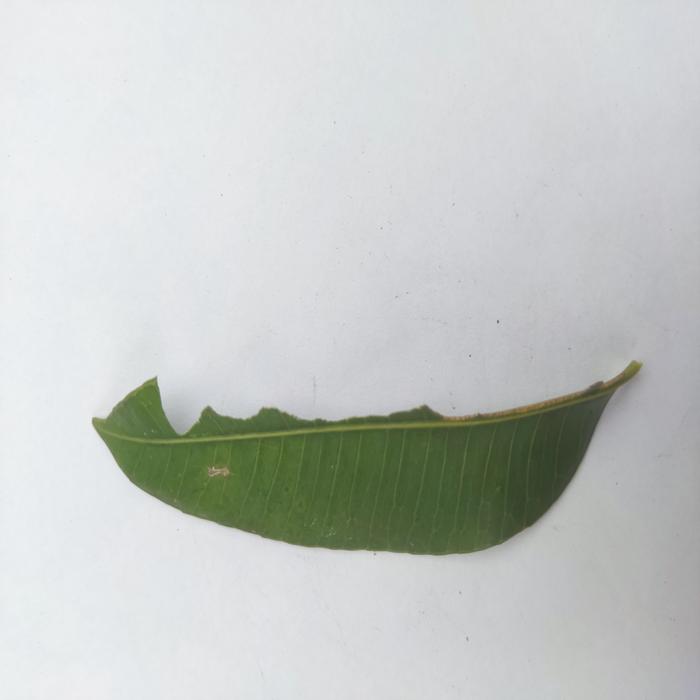
Crop: Hog Plum
Leaf condition: Caterpillars_Infestation